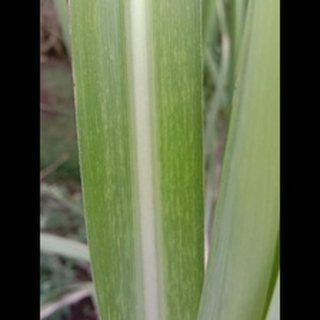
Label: sugarcane_mosaic